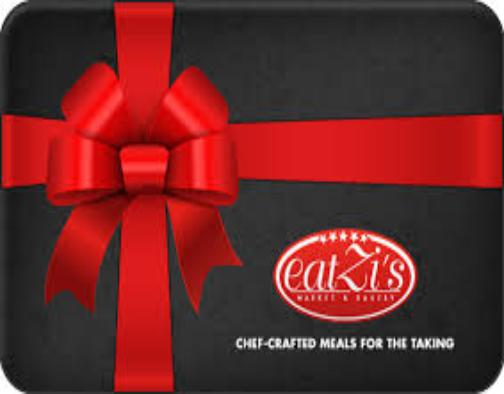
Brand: EatZi's
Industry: Food